Wendy: Every Witch Way

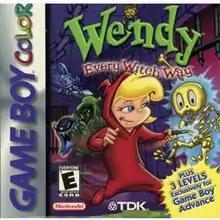
North American cover

Wendy: Every Witch Way is an action platform video game published by TDK Mediactive and developed by WayForward Technologies for the Game Boy Color in 2001. The game centers on Wendy the Good Little Witch from the "Casper the Friendly Ghost" series. Wendy accidentally opens her aunts' chest containing magical stones, which upset the gravity of a floating castle that crashes onto her house. The player controls Wendy through four worlds with sixteen levels, with each world having three side-scrolling levels and one horizontal shooter stage. Inserting the game in the Game Boy Advance unlocks a new world exclusive to the console.